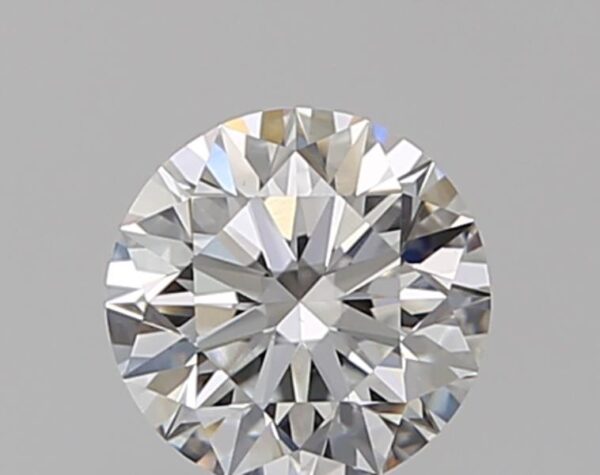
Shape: round
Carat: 0.53
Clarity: VS1
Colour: E
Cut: EX
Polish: EX
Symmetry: EX
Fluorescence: ST
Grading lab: GIA
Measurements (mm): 5.16 x 5.19 x 3.23